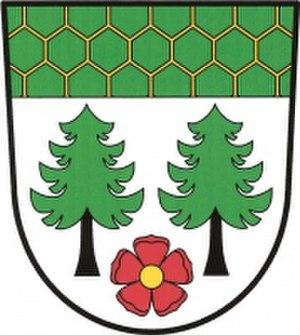
Medový Újezd est une commune du district de Rokycany, dans la région de Plzeň, en République tchèque. Sa population s'élevait à 247 habitants en 2018.